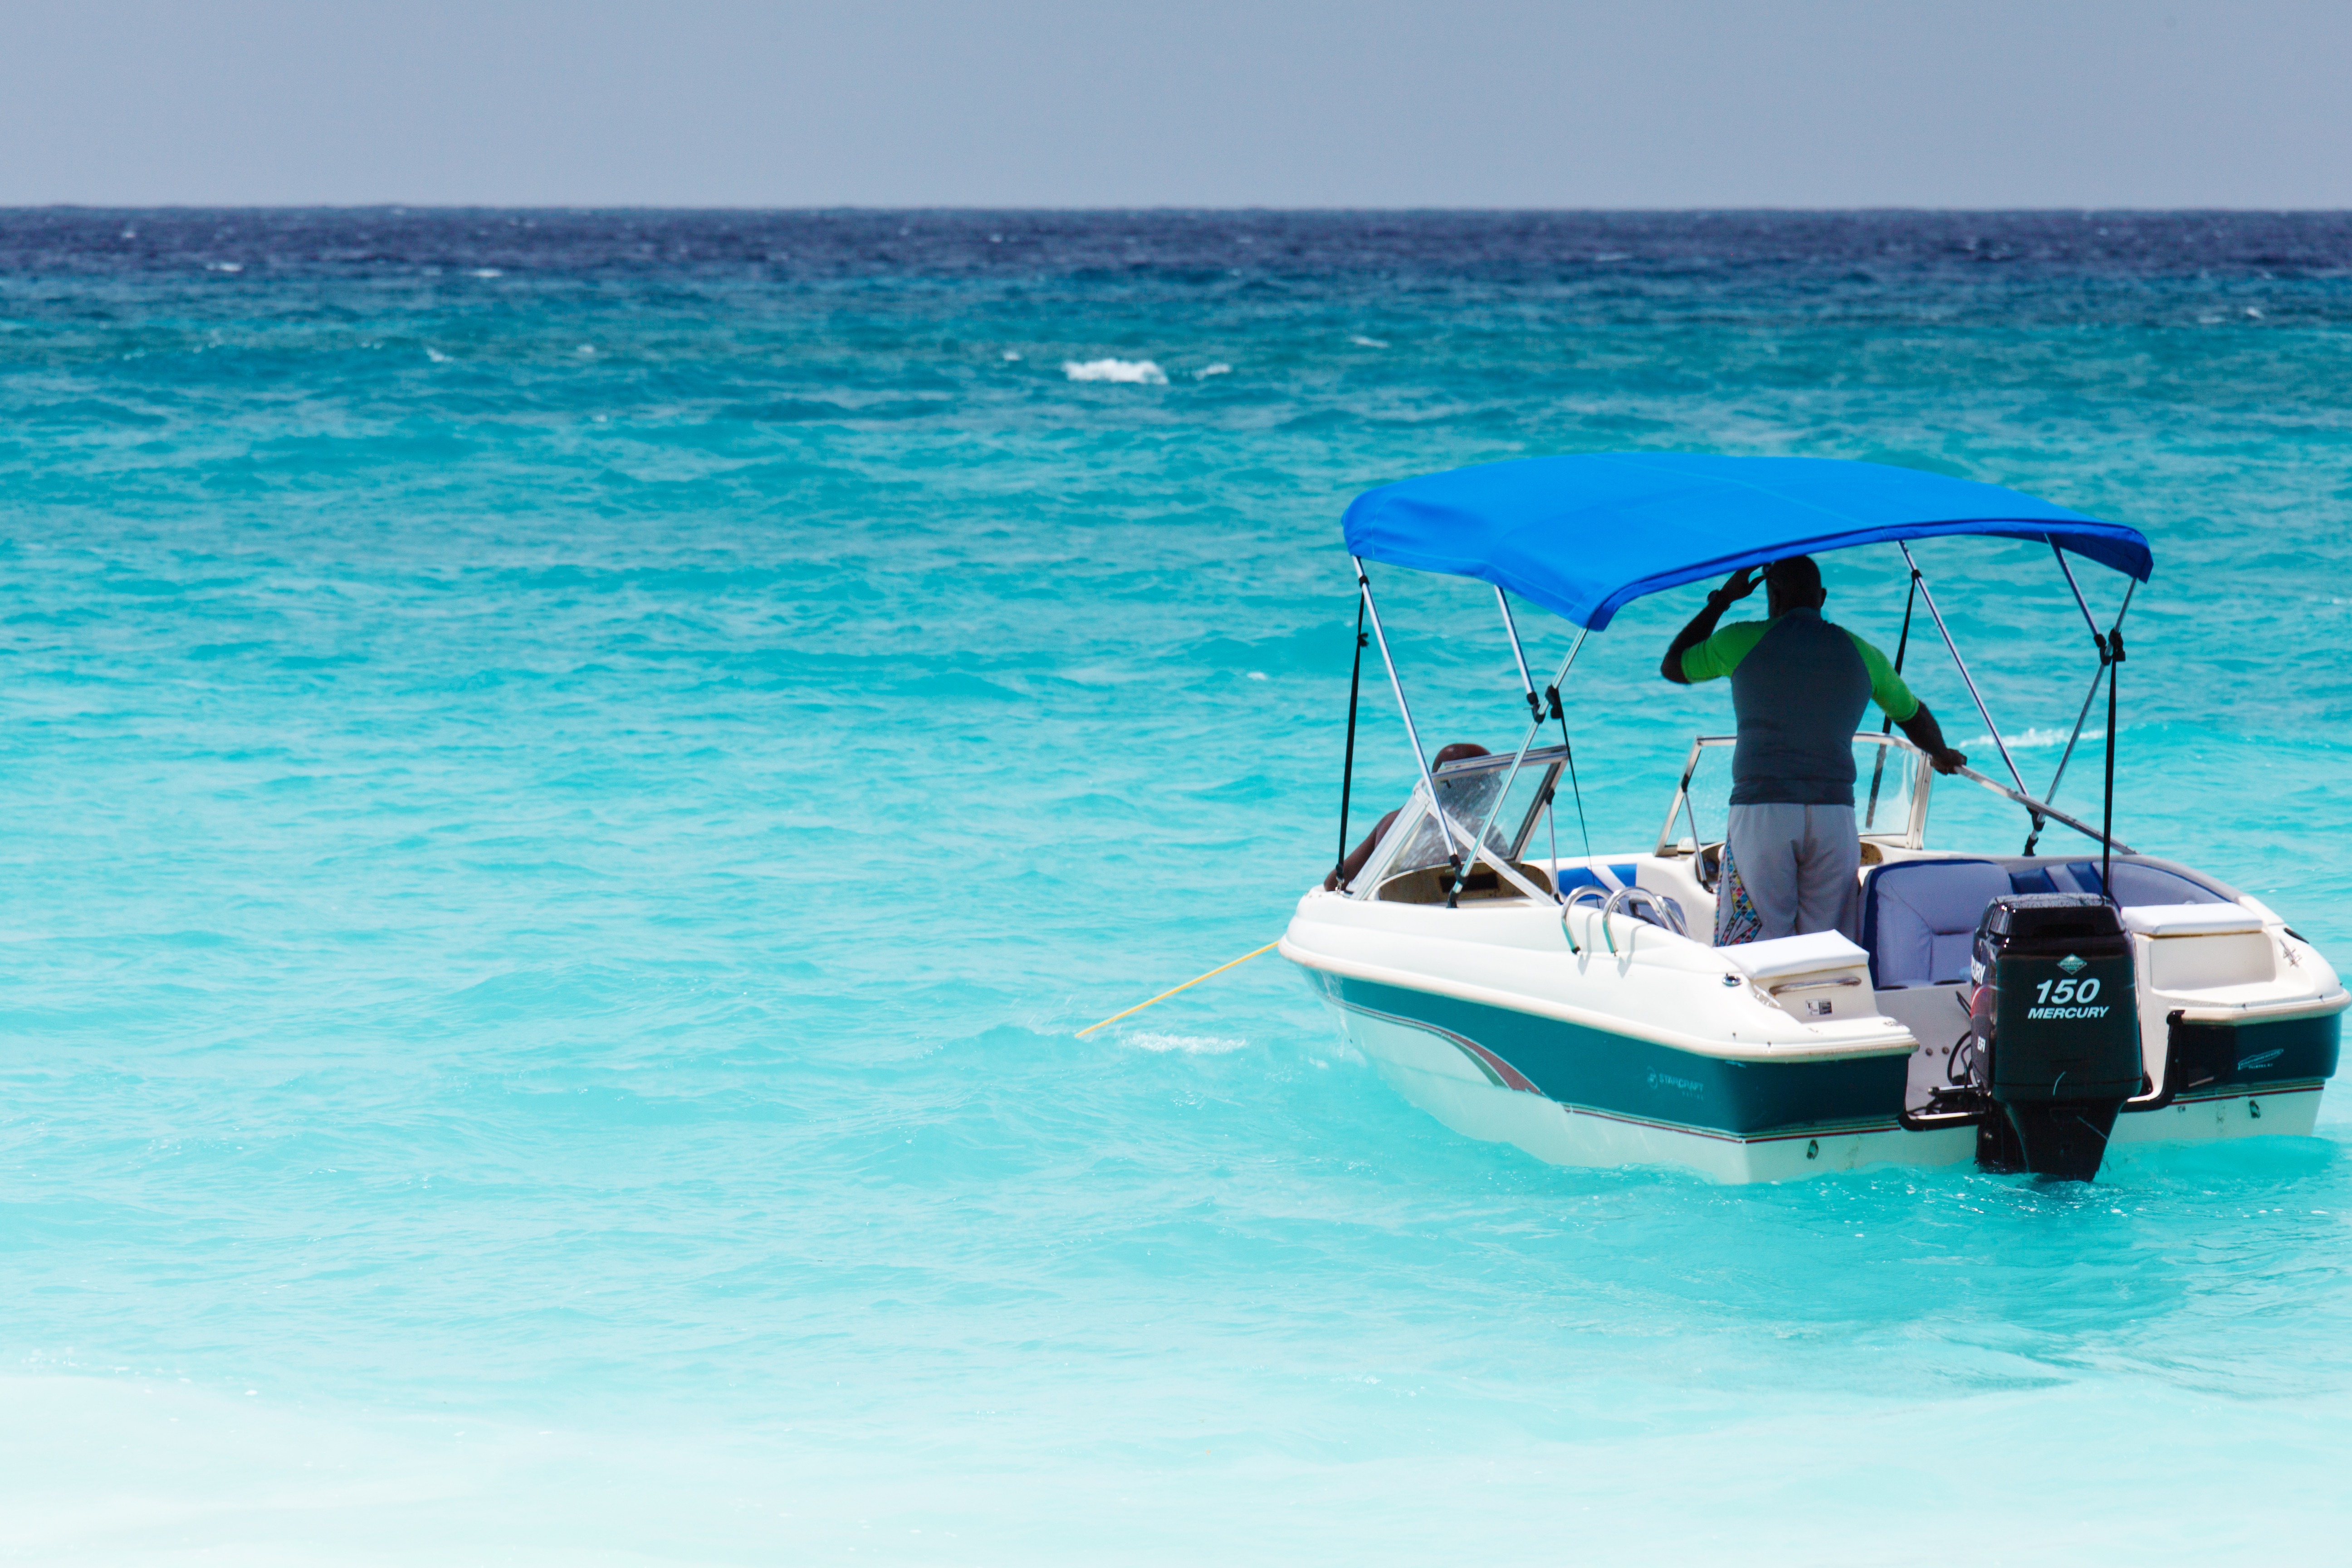
sea, water, ocean, people, sport, boat, ship, summer, vacation, travel, vehicle, tropical, lagoon, bay, blue, speed, power, turquoise, engine, motor boat, caribbean, catamaran, motorized